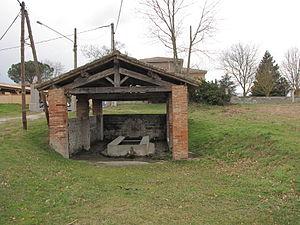
Ancien lavoir du Fauga
Le Fauga est une commune française située dans le département de la Haute-Garonne, en région Occitanie.